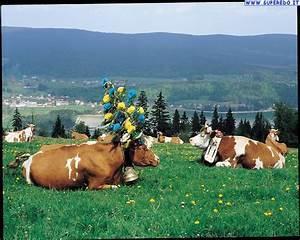
cow